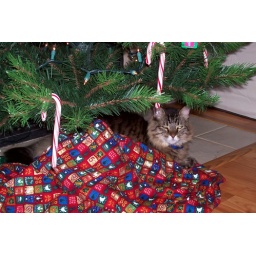
This was snapped while he took a break from eating the tree, and knocking around the tree skirt